Sultanate of Darfur

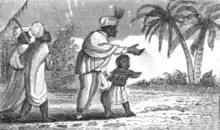
"The King of Darfur planting Corn" by Isaac H. Taylor, 1820

Sultan Abd-er-Rahman oversaw the sultanate's apogee and established a new capital at al-Fashir, meaning "the capital", in 1792. The capital had formerly been moved from place to place then at another location called Kobb. During his reign, Napoleon Bonaparte was campaigning in Egypt. In 1799 Abd-er-Rahman wrote to congratulate the French general on his defeat of the Mamluks. Bonaparte replied by asking the sultan to send him 2,000 strong and vigorous black slaves who were upwards of sixteen years old in the next caravan. By the end of the 18th century, most of the population had syncretised Islam with their traditional beliefs.